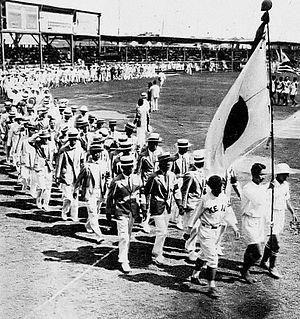
Les Jeux de l’Extrême-Orient étaient une compétition multisports à laquelle participaient des pays de l'Asie de l'Est et du Sud-est. Dix éditions eurent lieu tous les deux ans, puis quatre ans, de 1913 à 1934 ; une onzième fut annulée alors qu'elle devait se dérouler à Osaka, au Japon, en 1938.